Pannonian Avars

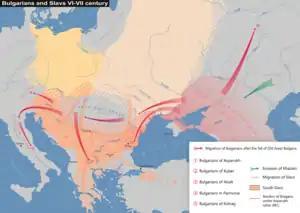
Avar Khaganate, Slavs and Bulgars

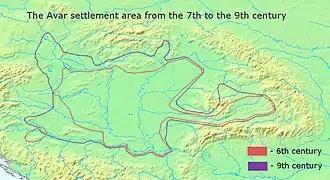
The Avar settlement area from the 7th to the 9th century, according to Éva Garam

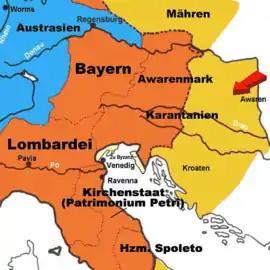
Frankish Avar March and neighbouring provinces in the time of Charlemagne (reigned 800–814)

A new type of ceramics—the so-called "Devínska Nová Ves" pottery—emerged at the end of the 7th century in the region between the Middle Danube and the Carpathians. These vessels were similar to the hand-made pottery of the previous period, but wheel-made items were also found in Devínska Nová Ves sites. Large inhumation cemeteries found at Holiare, Nové Zámky and other places in Slovakia, Hungary and Serbia from the period beginning around 690 show that the settlement network of the Carpathian Basin became more stable in the Late Avar period. The most popular Late Avar motifs—griffins and tendrils decorating belts, mounts and a number of other artifacts connected to warriors—may either represent nostalgia for the lost nomadic past or evidence a new wave of nomads arriving from the Pontic steppes at the end of the 7th century. According to historians who accept the latter theory, the immigrants may have been either Onogurs or Alans. Anthropological studies of the skeletons point at the presence of a population with mongoloid features.